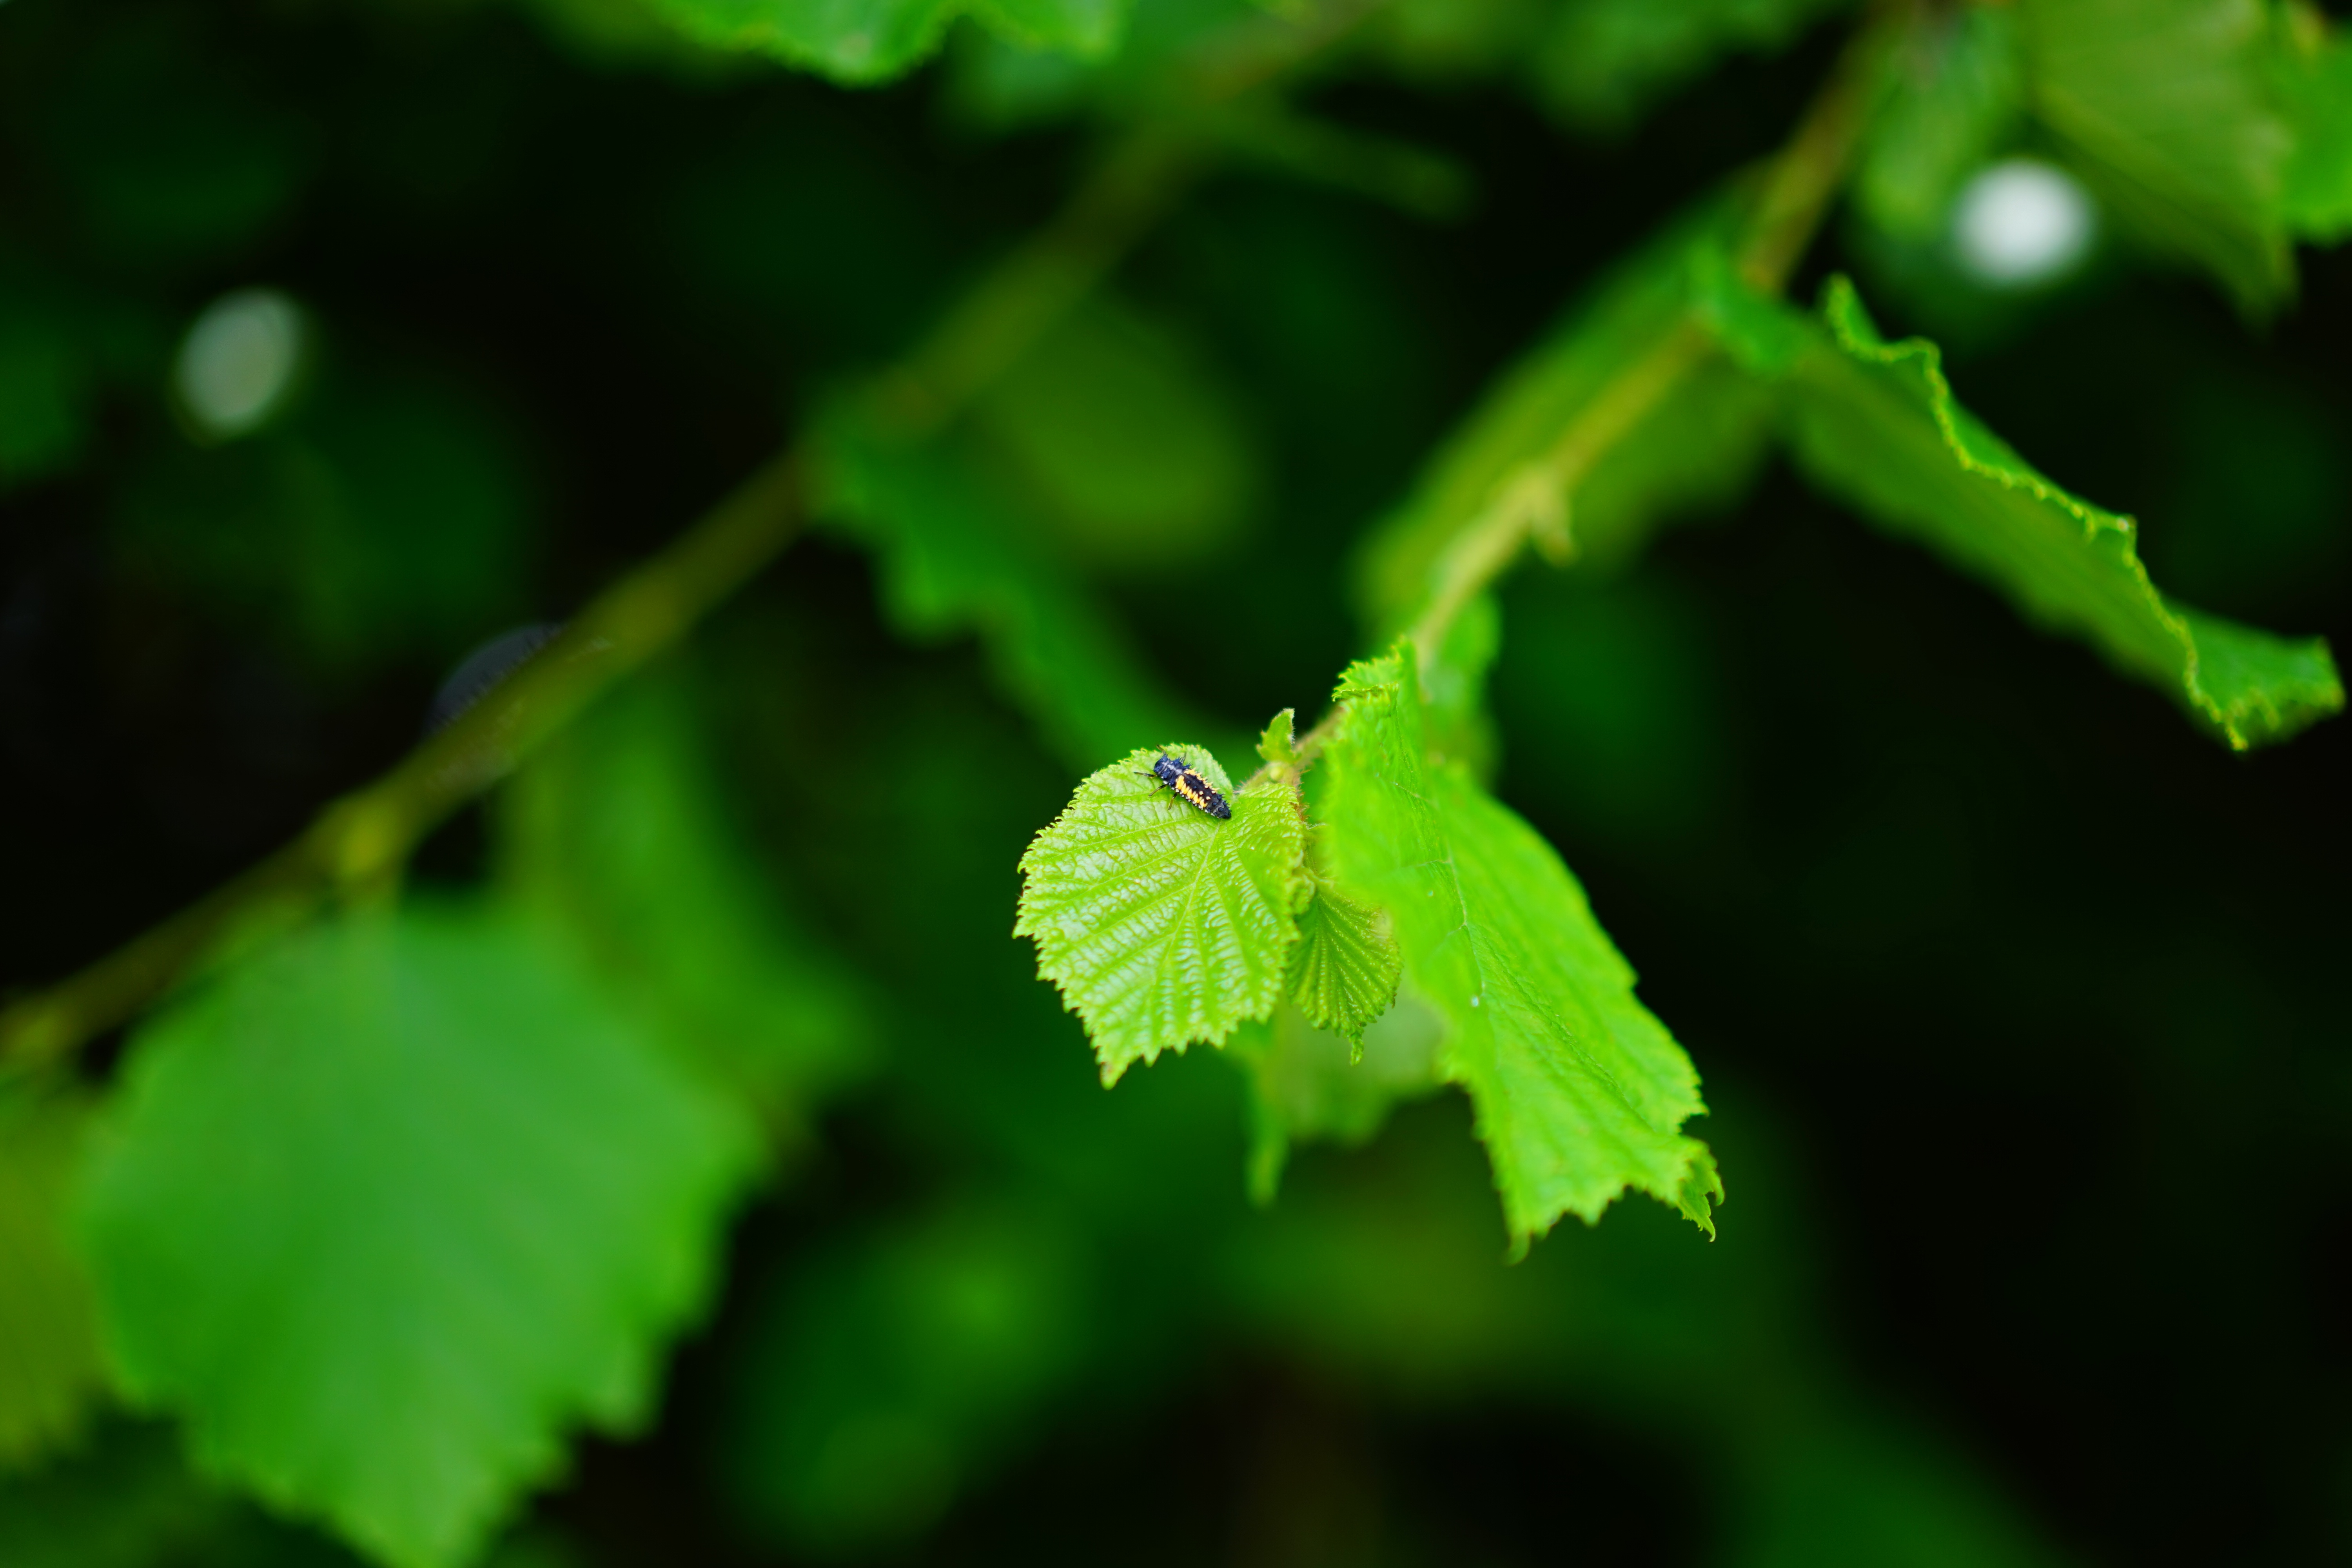
tree, nature, branch, plant, sunlight, leaf, flower, bush, green, produce, flora, close up, leaves, shrub, deciduous, hazelnut, larva, macro photography, flowering plant, marienk fer larva, plant stem, woody plant, land plant